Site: brandenburg
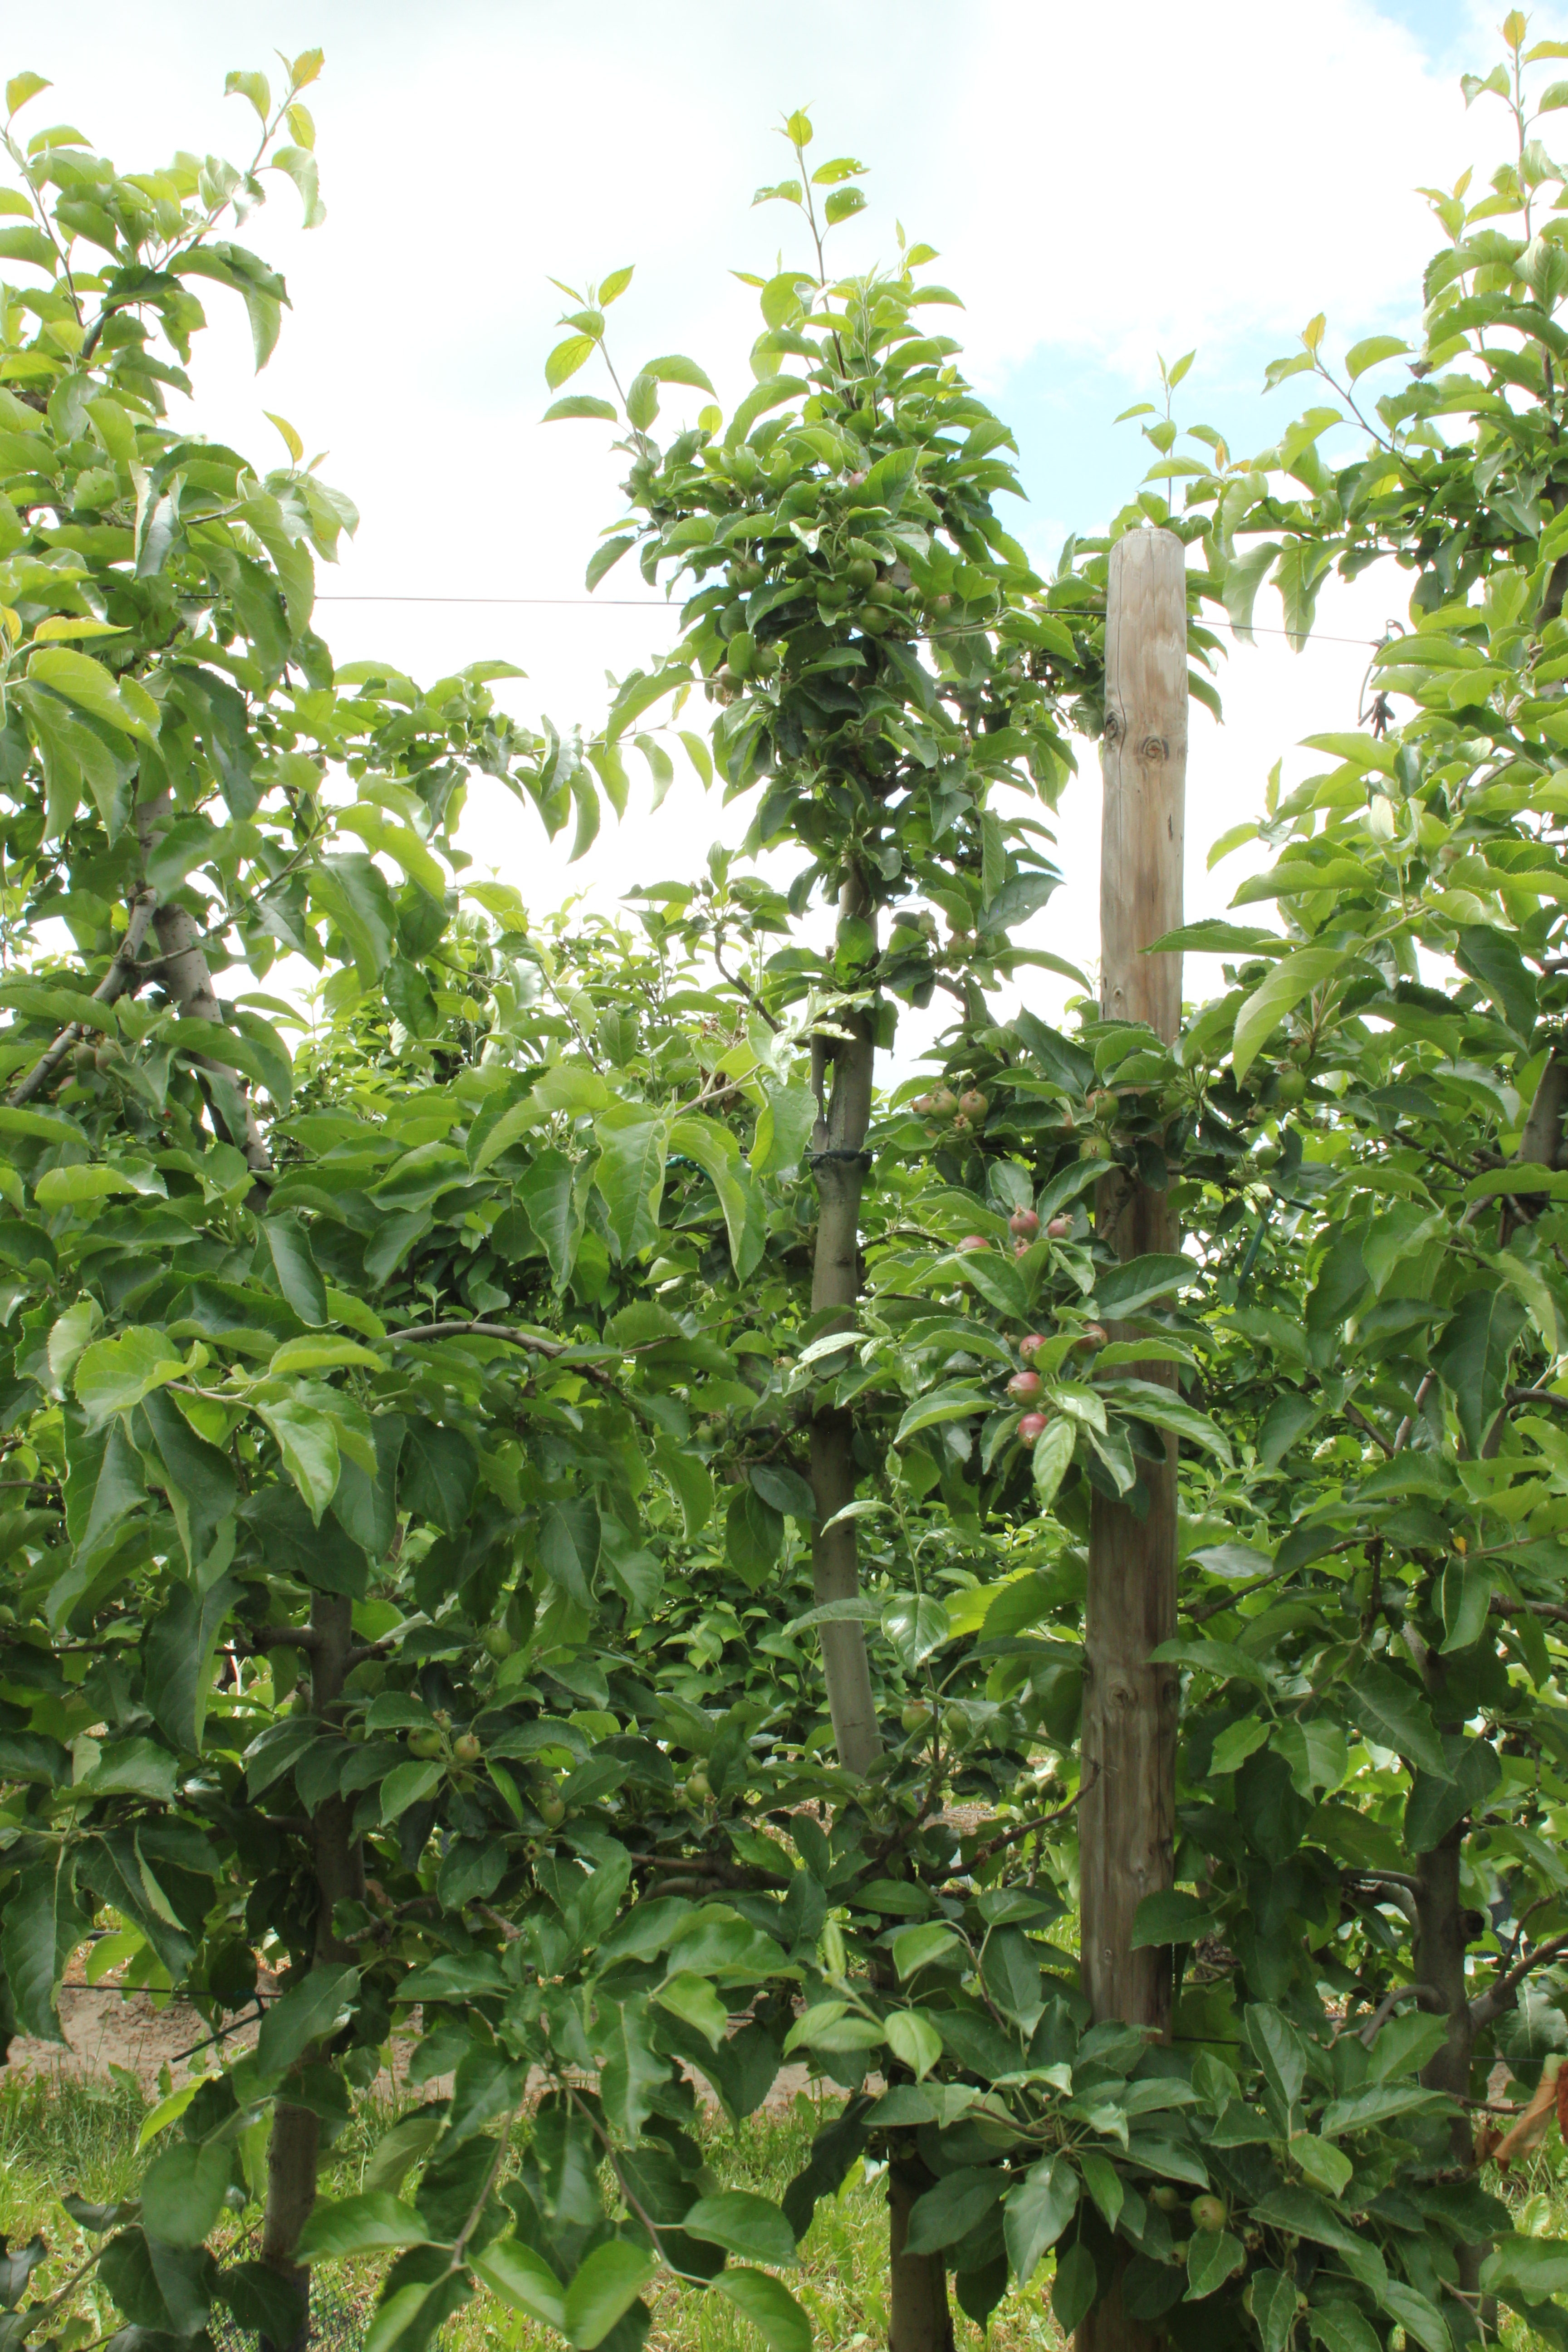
Growth stage (BBCH 72): Development of fruit